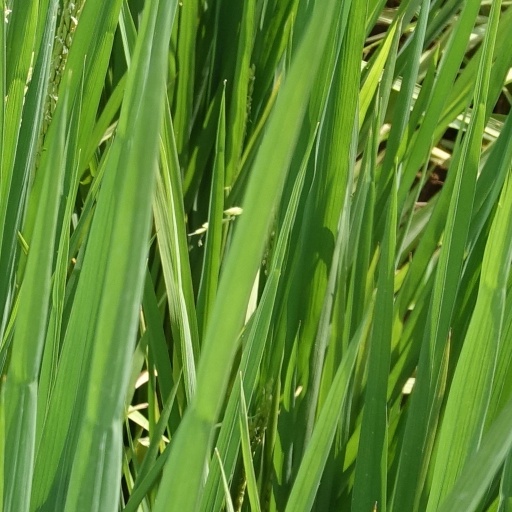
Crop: rice